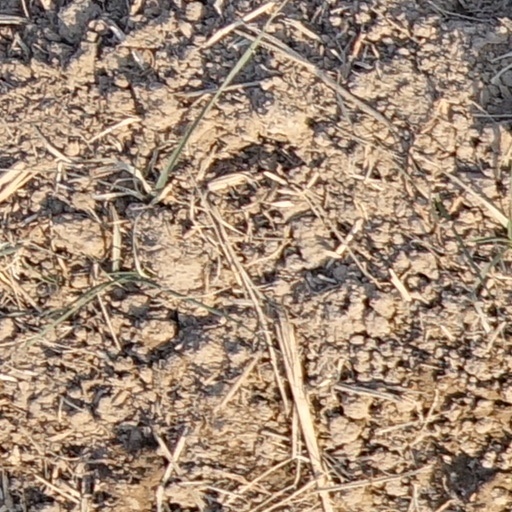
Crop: wheat